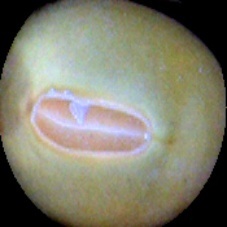
Label: Immature